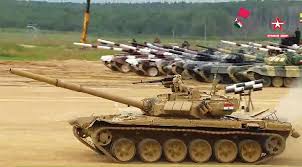
Label: T-90